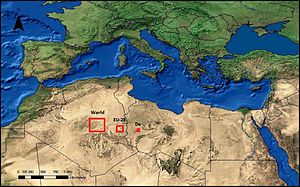
Grøn omstilling
Størrelsen af solcelleanlæg i Sahara, som kan dække behovet for elektricitet i, fra venstre, hele verden, EU og Tyskland (fra tysk afhandling fra 2005)[3].
Grøn omstilling er den danske betegnelse for alle de tiltag rundt om i verden - fra såvel det offentliges, erhvervslivets og fra privat side - som har til formål at afværge, begrænse eller udskyde følgerne af den globale opvarmning.